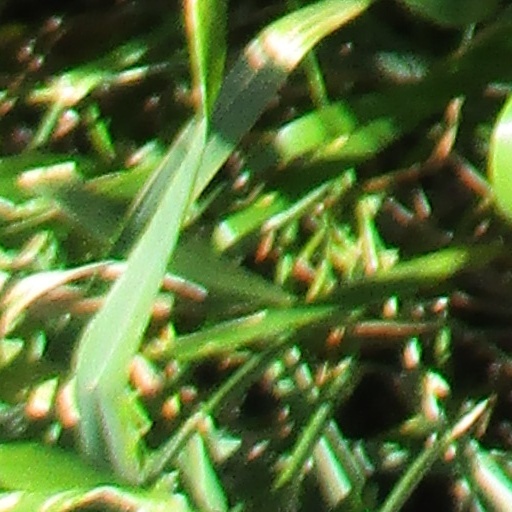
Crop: wheat